Iowa Democratic Party

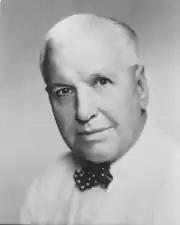
Guy Mark Gillette

Democratic governor Tom Vilsack issued a governor's order in 2005 that restored voting rights to felons who completed serving their sentences. The order's anticipated result would be returning the right to vote to over 80,000 Iowans. In 2011, Republican Governor Terry Branstad rescinded this order.